Artificial Christmas tree

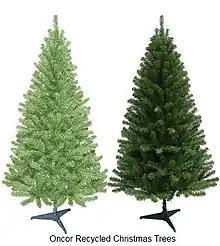
A typical recycled PVC Christmas tree made by Oncor

Most artificial Christmas trees are manufactured in the Pearl River Delta area in China. Between January and September 2011, over 79.7 million dollars worth of artificial Christmas trees were exported to the United States. The number of artificial Christmas trees imported to United States rose 139 million in the same nine-month period in 2012. Promoters of artificial trees highlight them as convenient, reusable, and of better quality than artificial trees of old. Supporters also note that some apartment buildings have banned natural trees because of fire concerns.